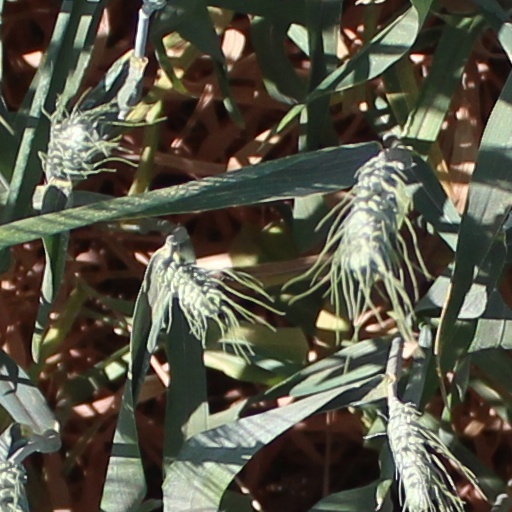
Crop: wheat